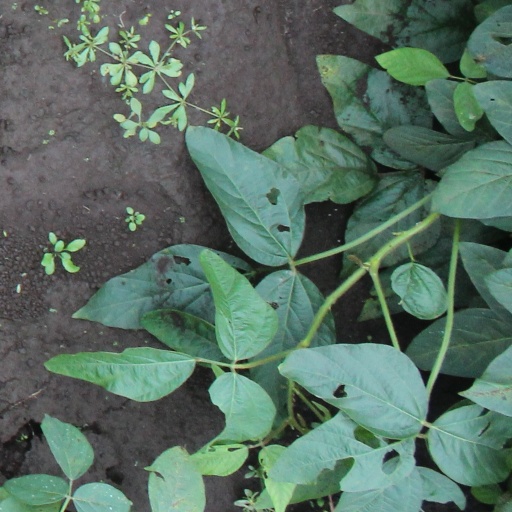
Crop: soybean